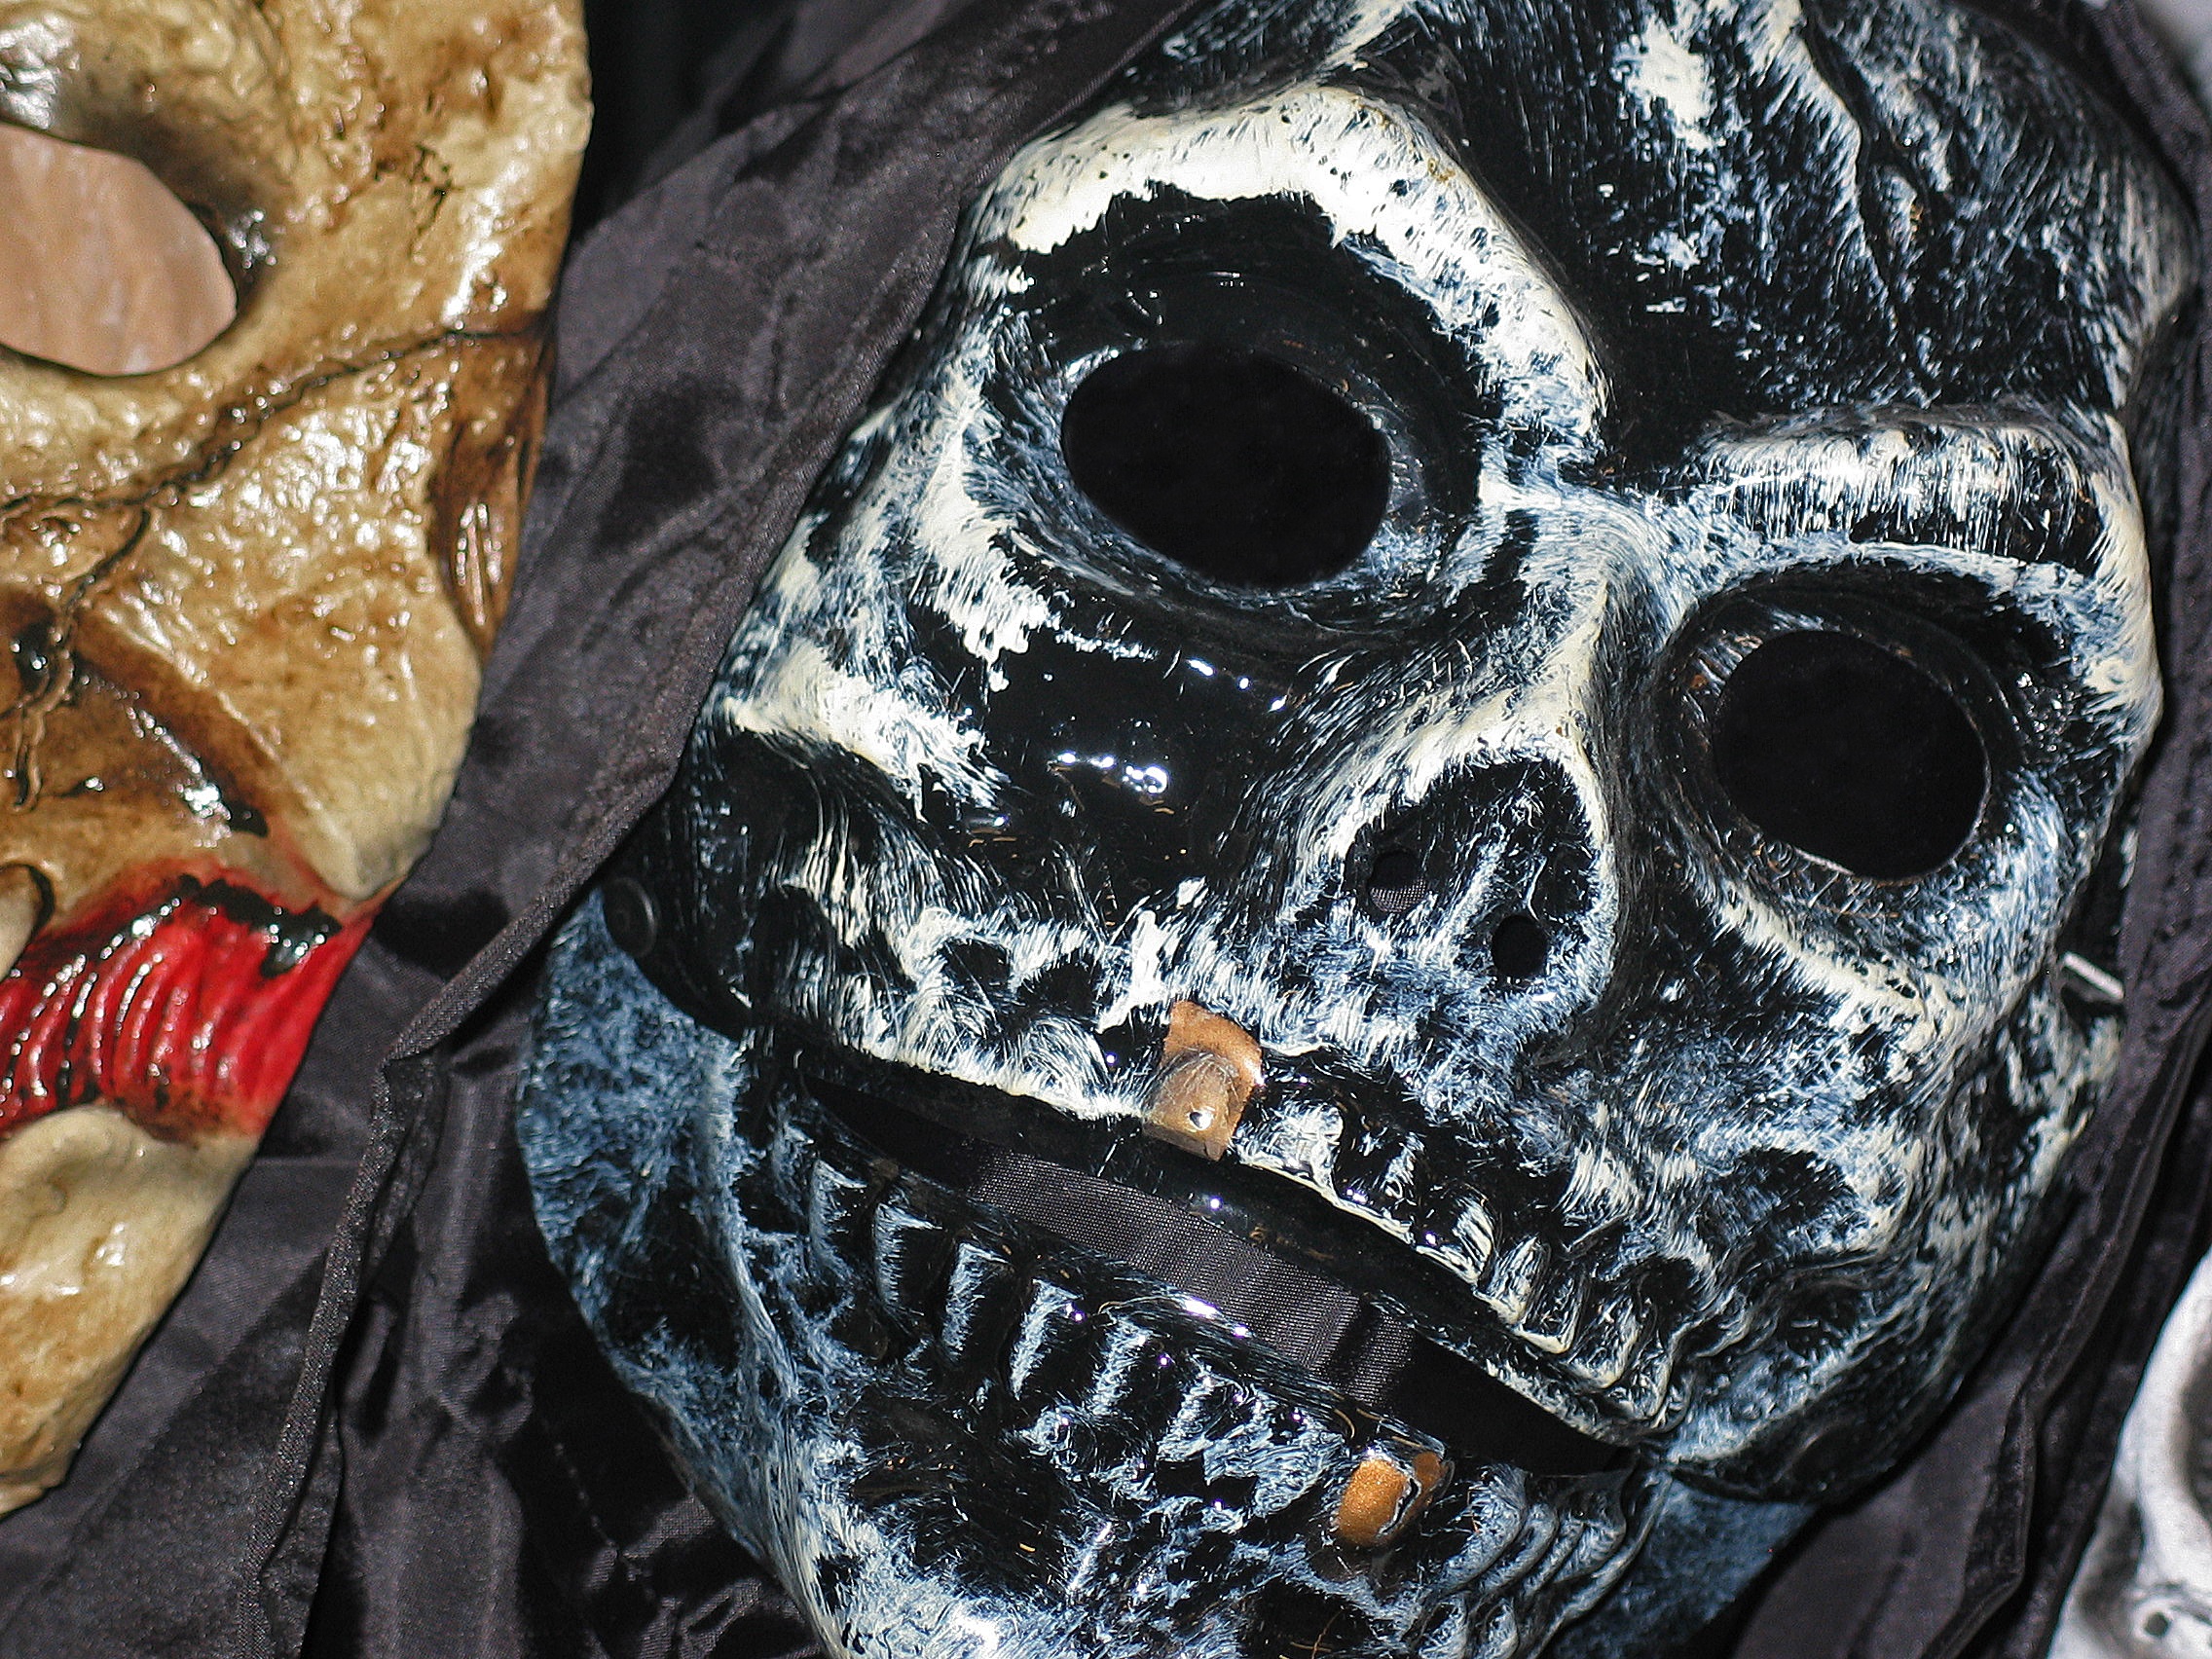
spooky, mystical, dark, halloween, clothing, skull, bone, fig, face, sculpture, art, scary, fear, mask, mysterious, head, monster, weird, creepy, ghost, surreal, hell, gloomy, horror, carving, spirit, devil, daemon, tradition, costume, tooth, panel, masque, evil, exciting, terrified, fash, mischief, shudder, gespenstig, foraging haunting, superstitious, diabolical, horror film, heath fear, disgust